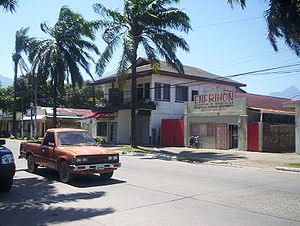
La Ceiba
Gade i La Ceiba
La Ceiba er en by i det nordlige Honduras med et indbyggertal på cirka 180.000. Byen ligger på kysten ved det Caribiske Hav og blev grundlagt i 1877.